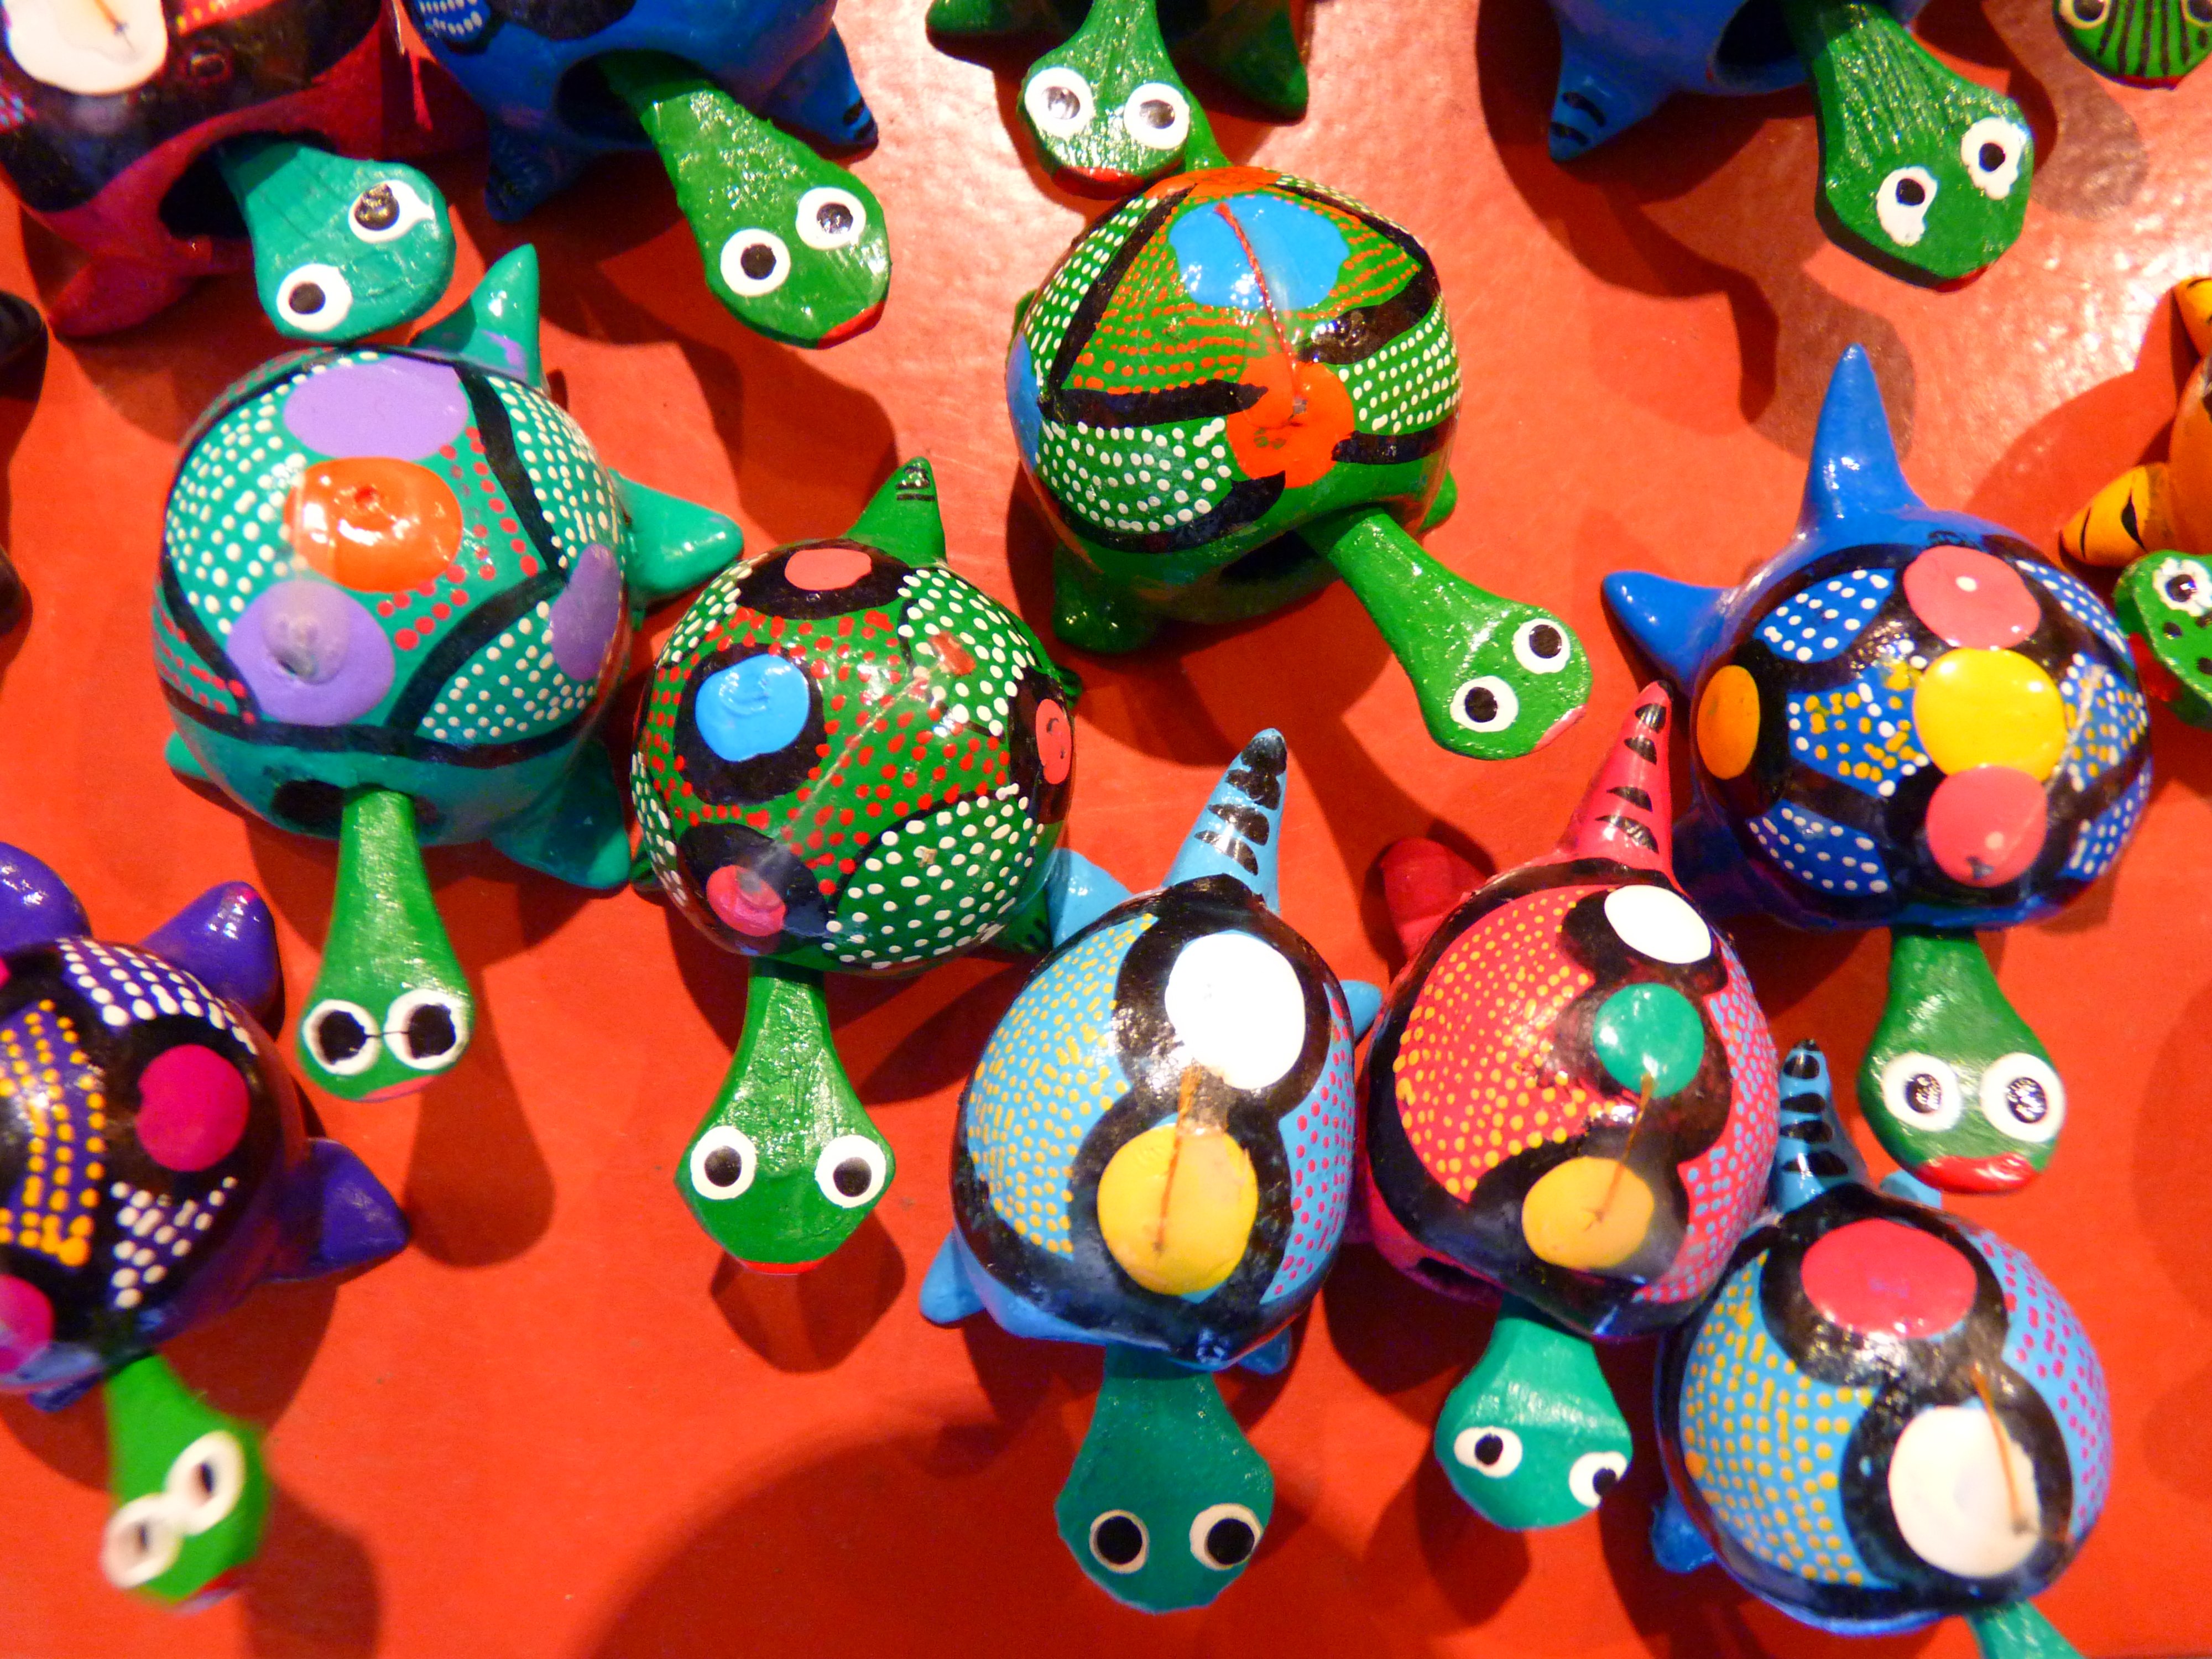
food, color, pumpkin, turtle, colorful, toy, art, stuffed toy, wobbly turtle